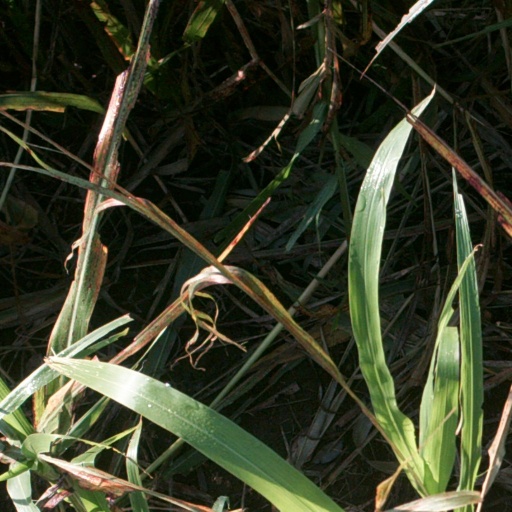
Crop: sorghum